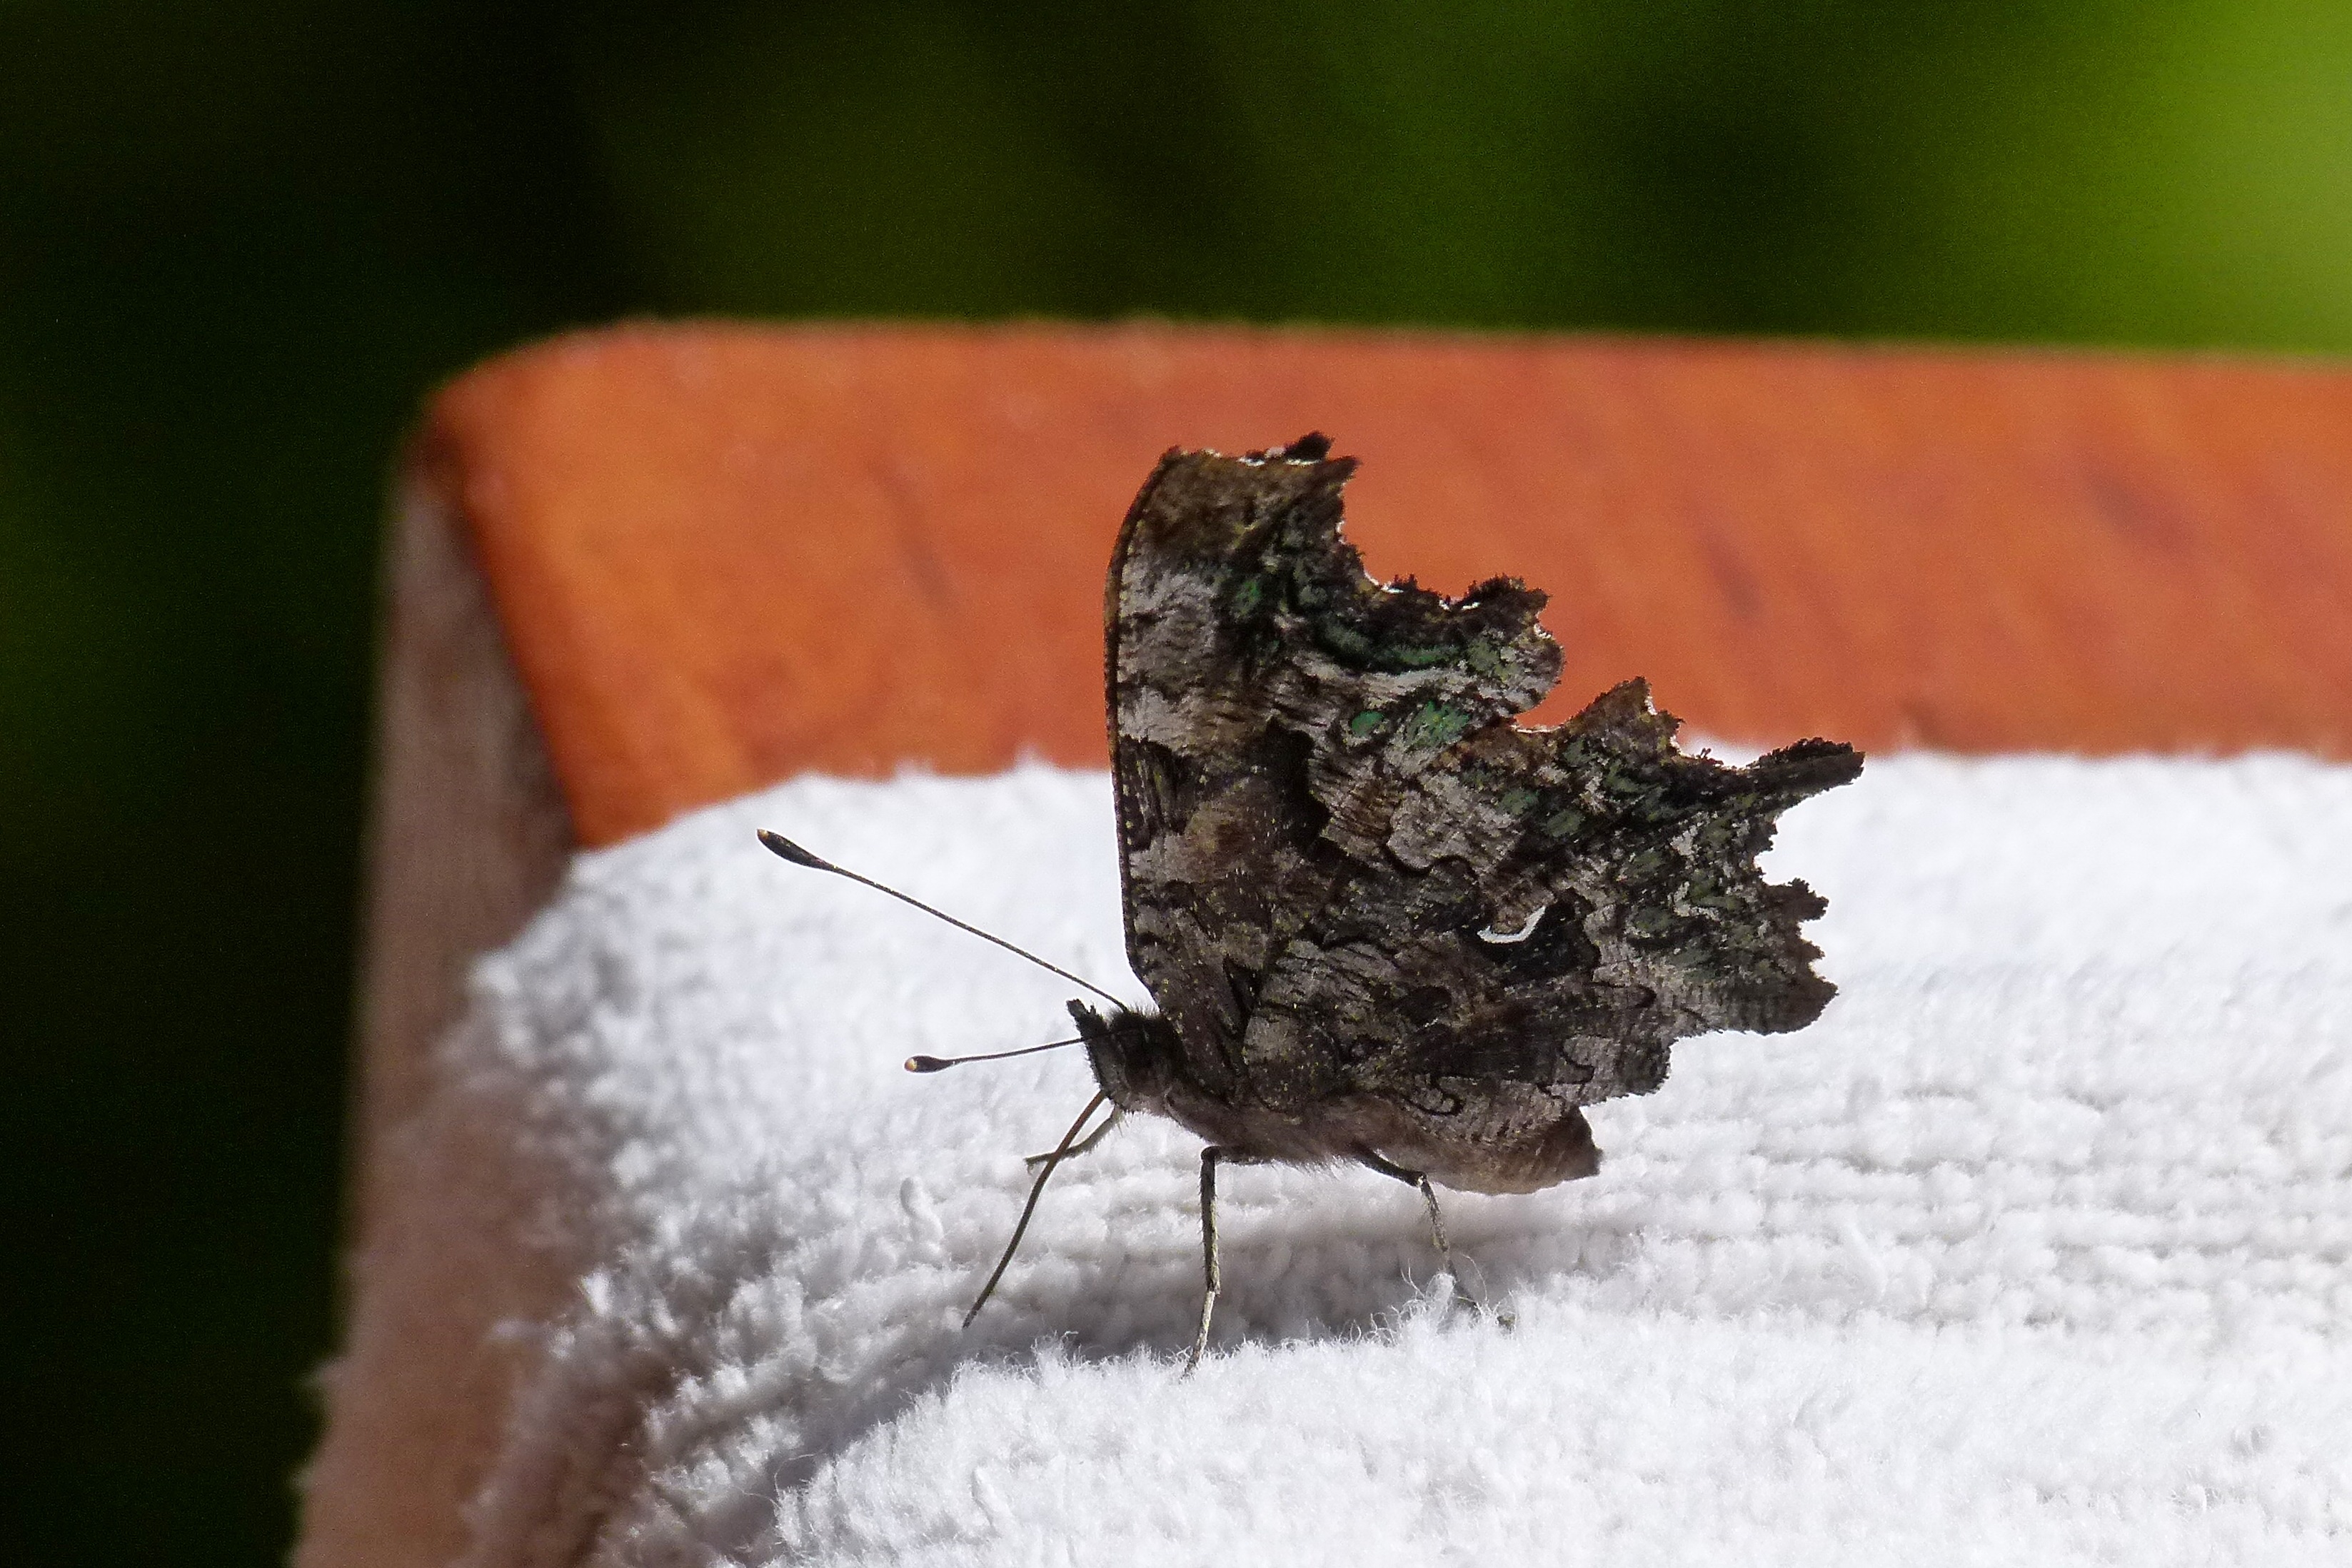
photography, leaf, wildlife, antenna, insect, macro, brown, soil, moth, butterfly, fauna, invertebrate, close up, antennae, macro photography, moths and butterflies